Süntel

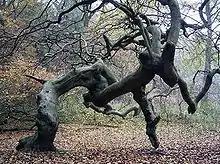
Dwarf beech ("Süntel-Buche") on the Dachtelfeld

The Süntel is covered by mixed woods which are dominated by beech, but also has other species such as oak, spruce, hornbeam and coast Douglas-fir and rarer types like the yew and wild service tree. A botanic rarity is the dwarf beech (known in German as the "Süntel-Buche" or "Süntel beech") of which there are about a dozen old examples still in the Süntel (at Dachtelfeld and Bleeksgrund). The last great dwarf beech wood on the Westeregge was almost completely cleared in 1843. In addition there are numerous, rare species of flower such as varieties of "Primula", spring snowflake, horseshoe vetch, hart's-tongue fern, spleenwort, lady's slipper, heath spotted orchid, etc.